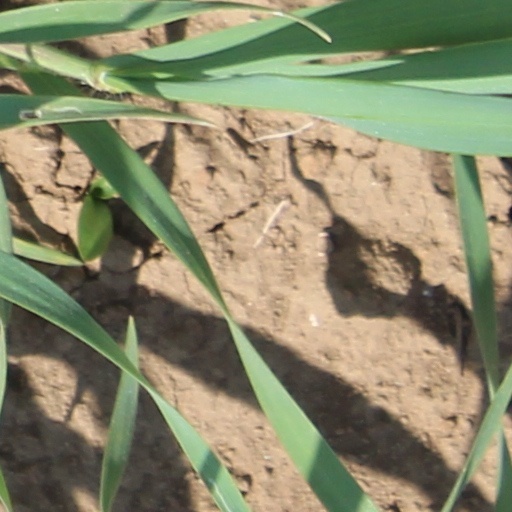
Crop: wheat